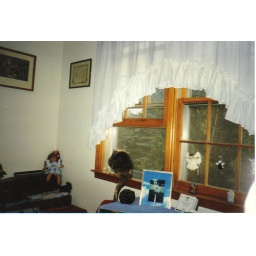
Marly in my bedroom window at Dads